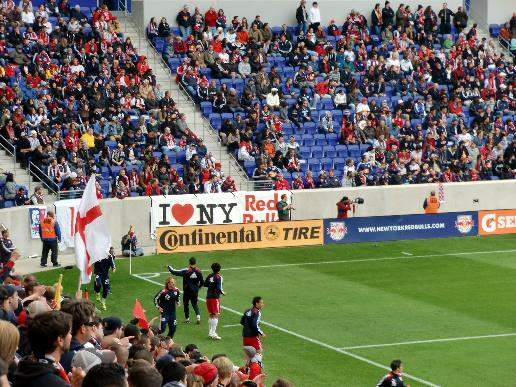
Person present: Yes